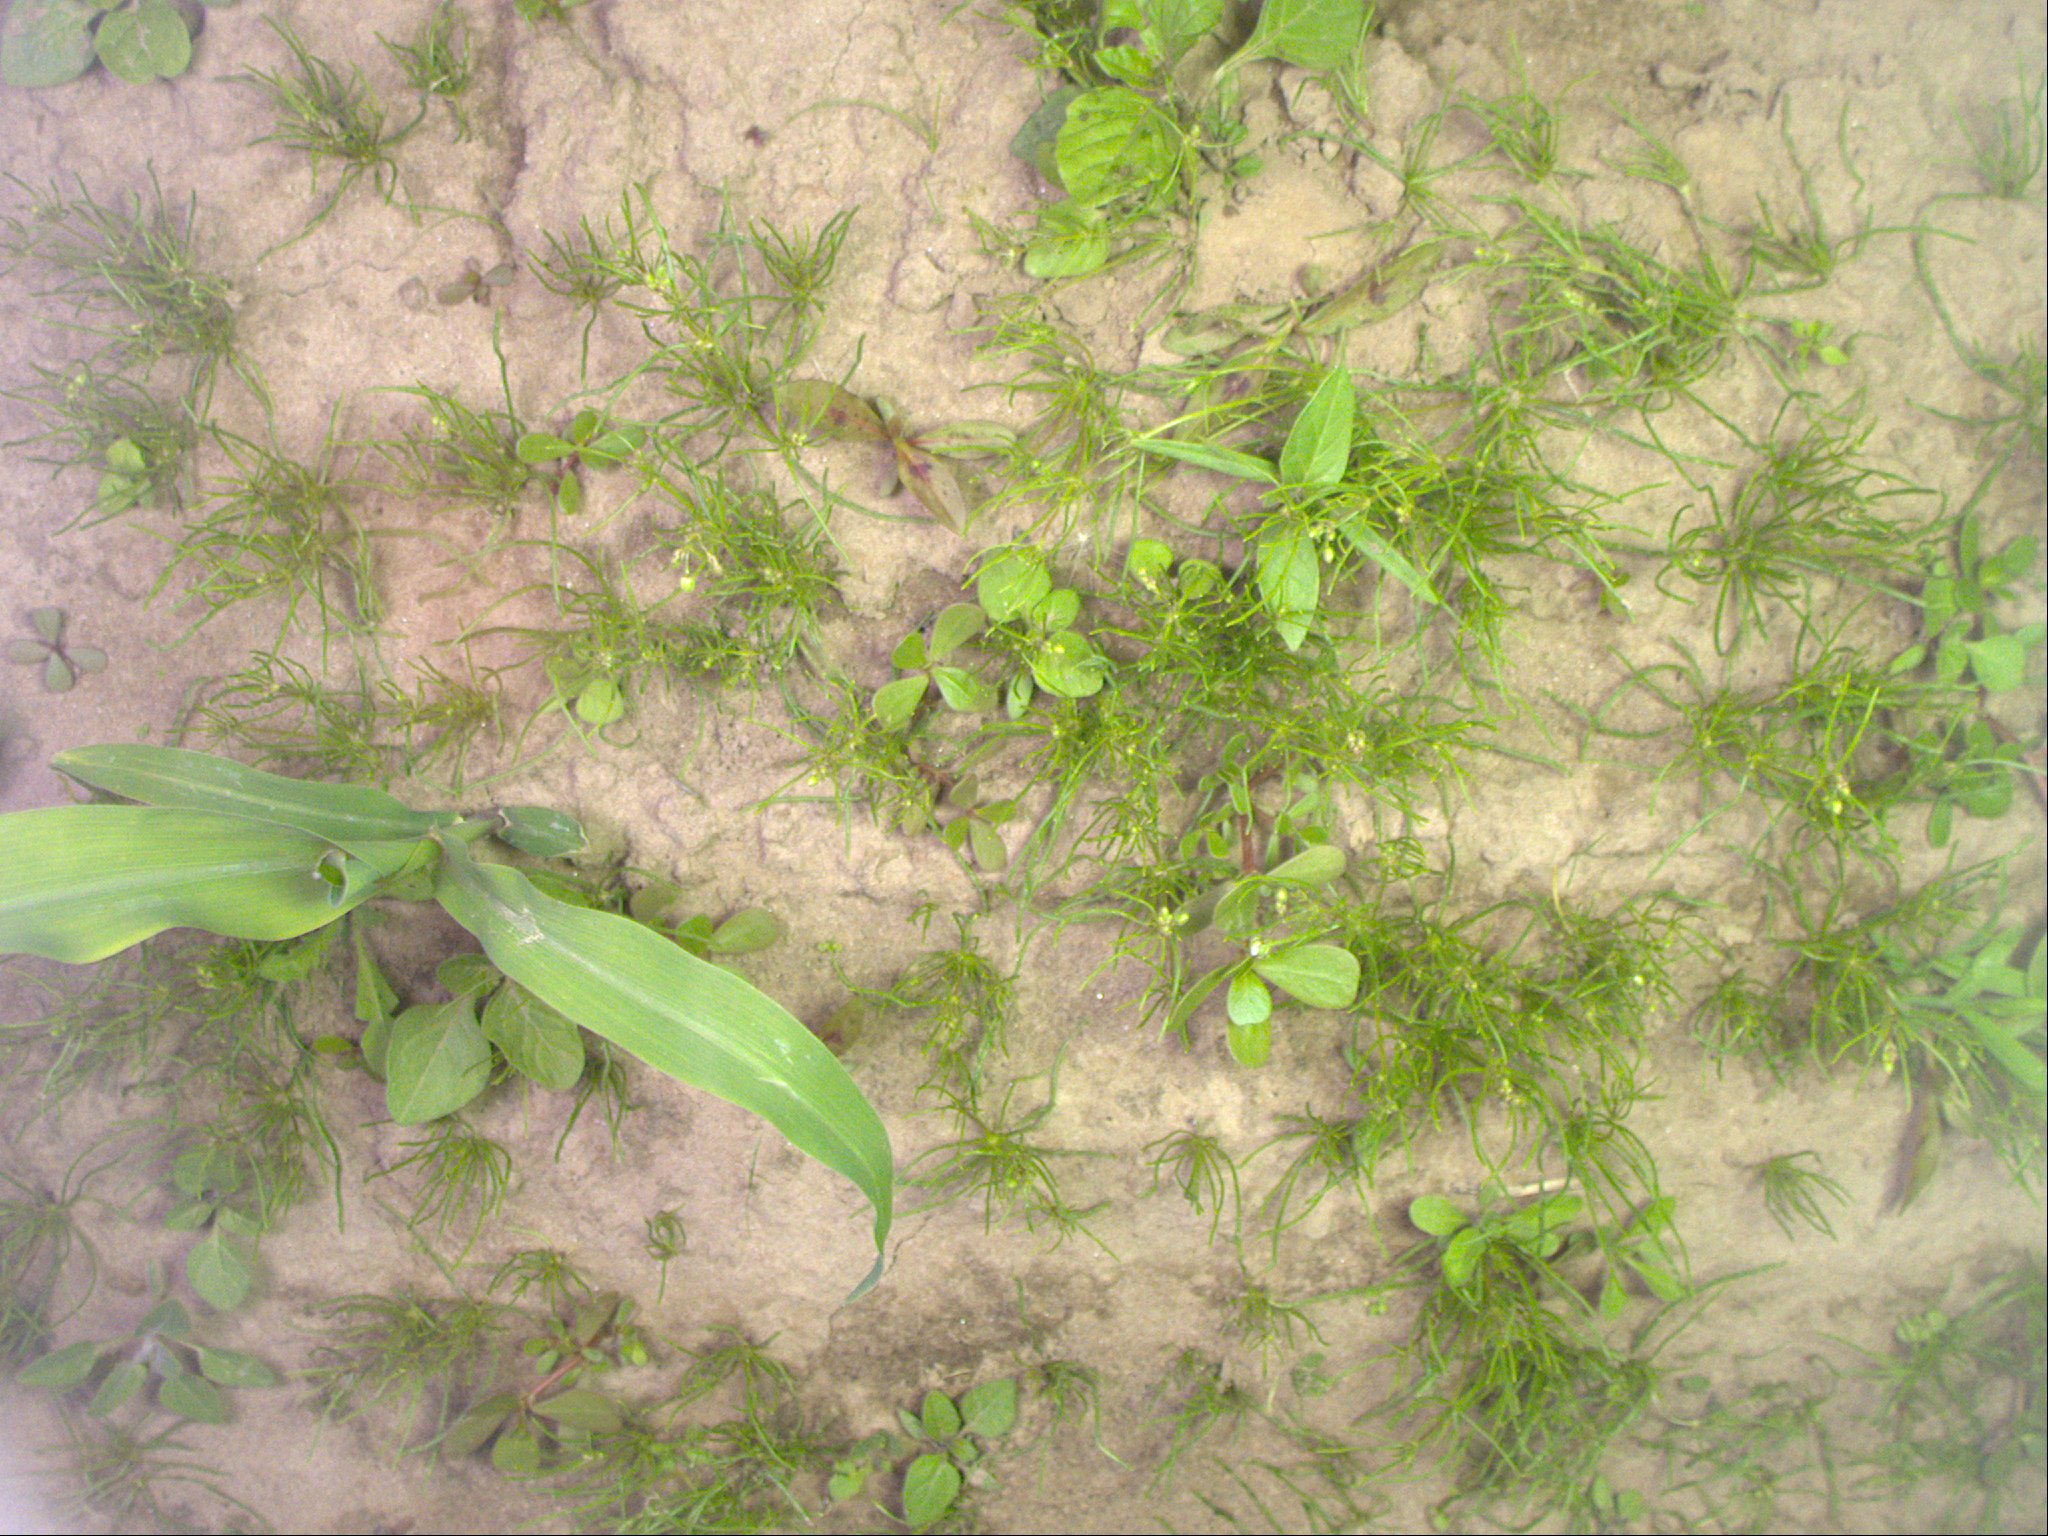
Crop: maize
Objects: maize, stem_maize